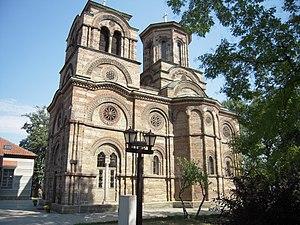
L'église Saint-Georges de Kostolac est une église orthodoxe serbe située à Kostolac, sur le territoire de la Ville de Požarevac et dans le district de Braničevo en Serbie. Elle est inscrite sur la liste des monuments culturels protégés de la République de Serbie.